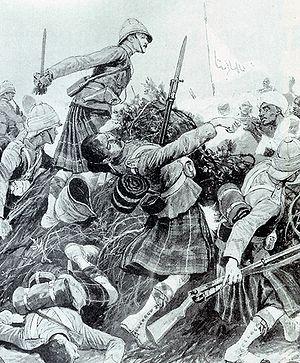
Bataille d'Atbara 1898.
La bataille d'Atbara est livrée le 8 avril 1898 pendant la guerre des mahdistes au Soudan.